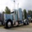
Label: truck